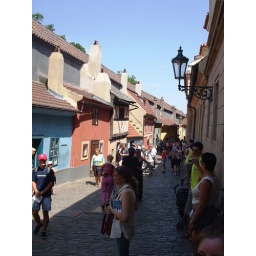
Little houses built in the arches of the Castle wall in the 16th century. Originally dwellings of Castle marksmen.